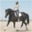
Label: horse